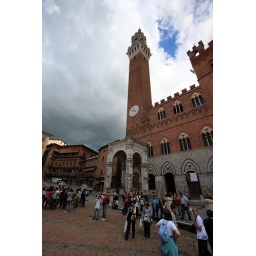
Piazza of the clock tower in Siena